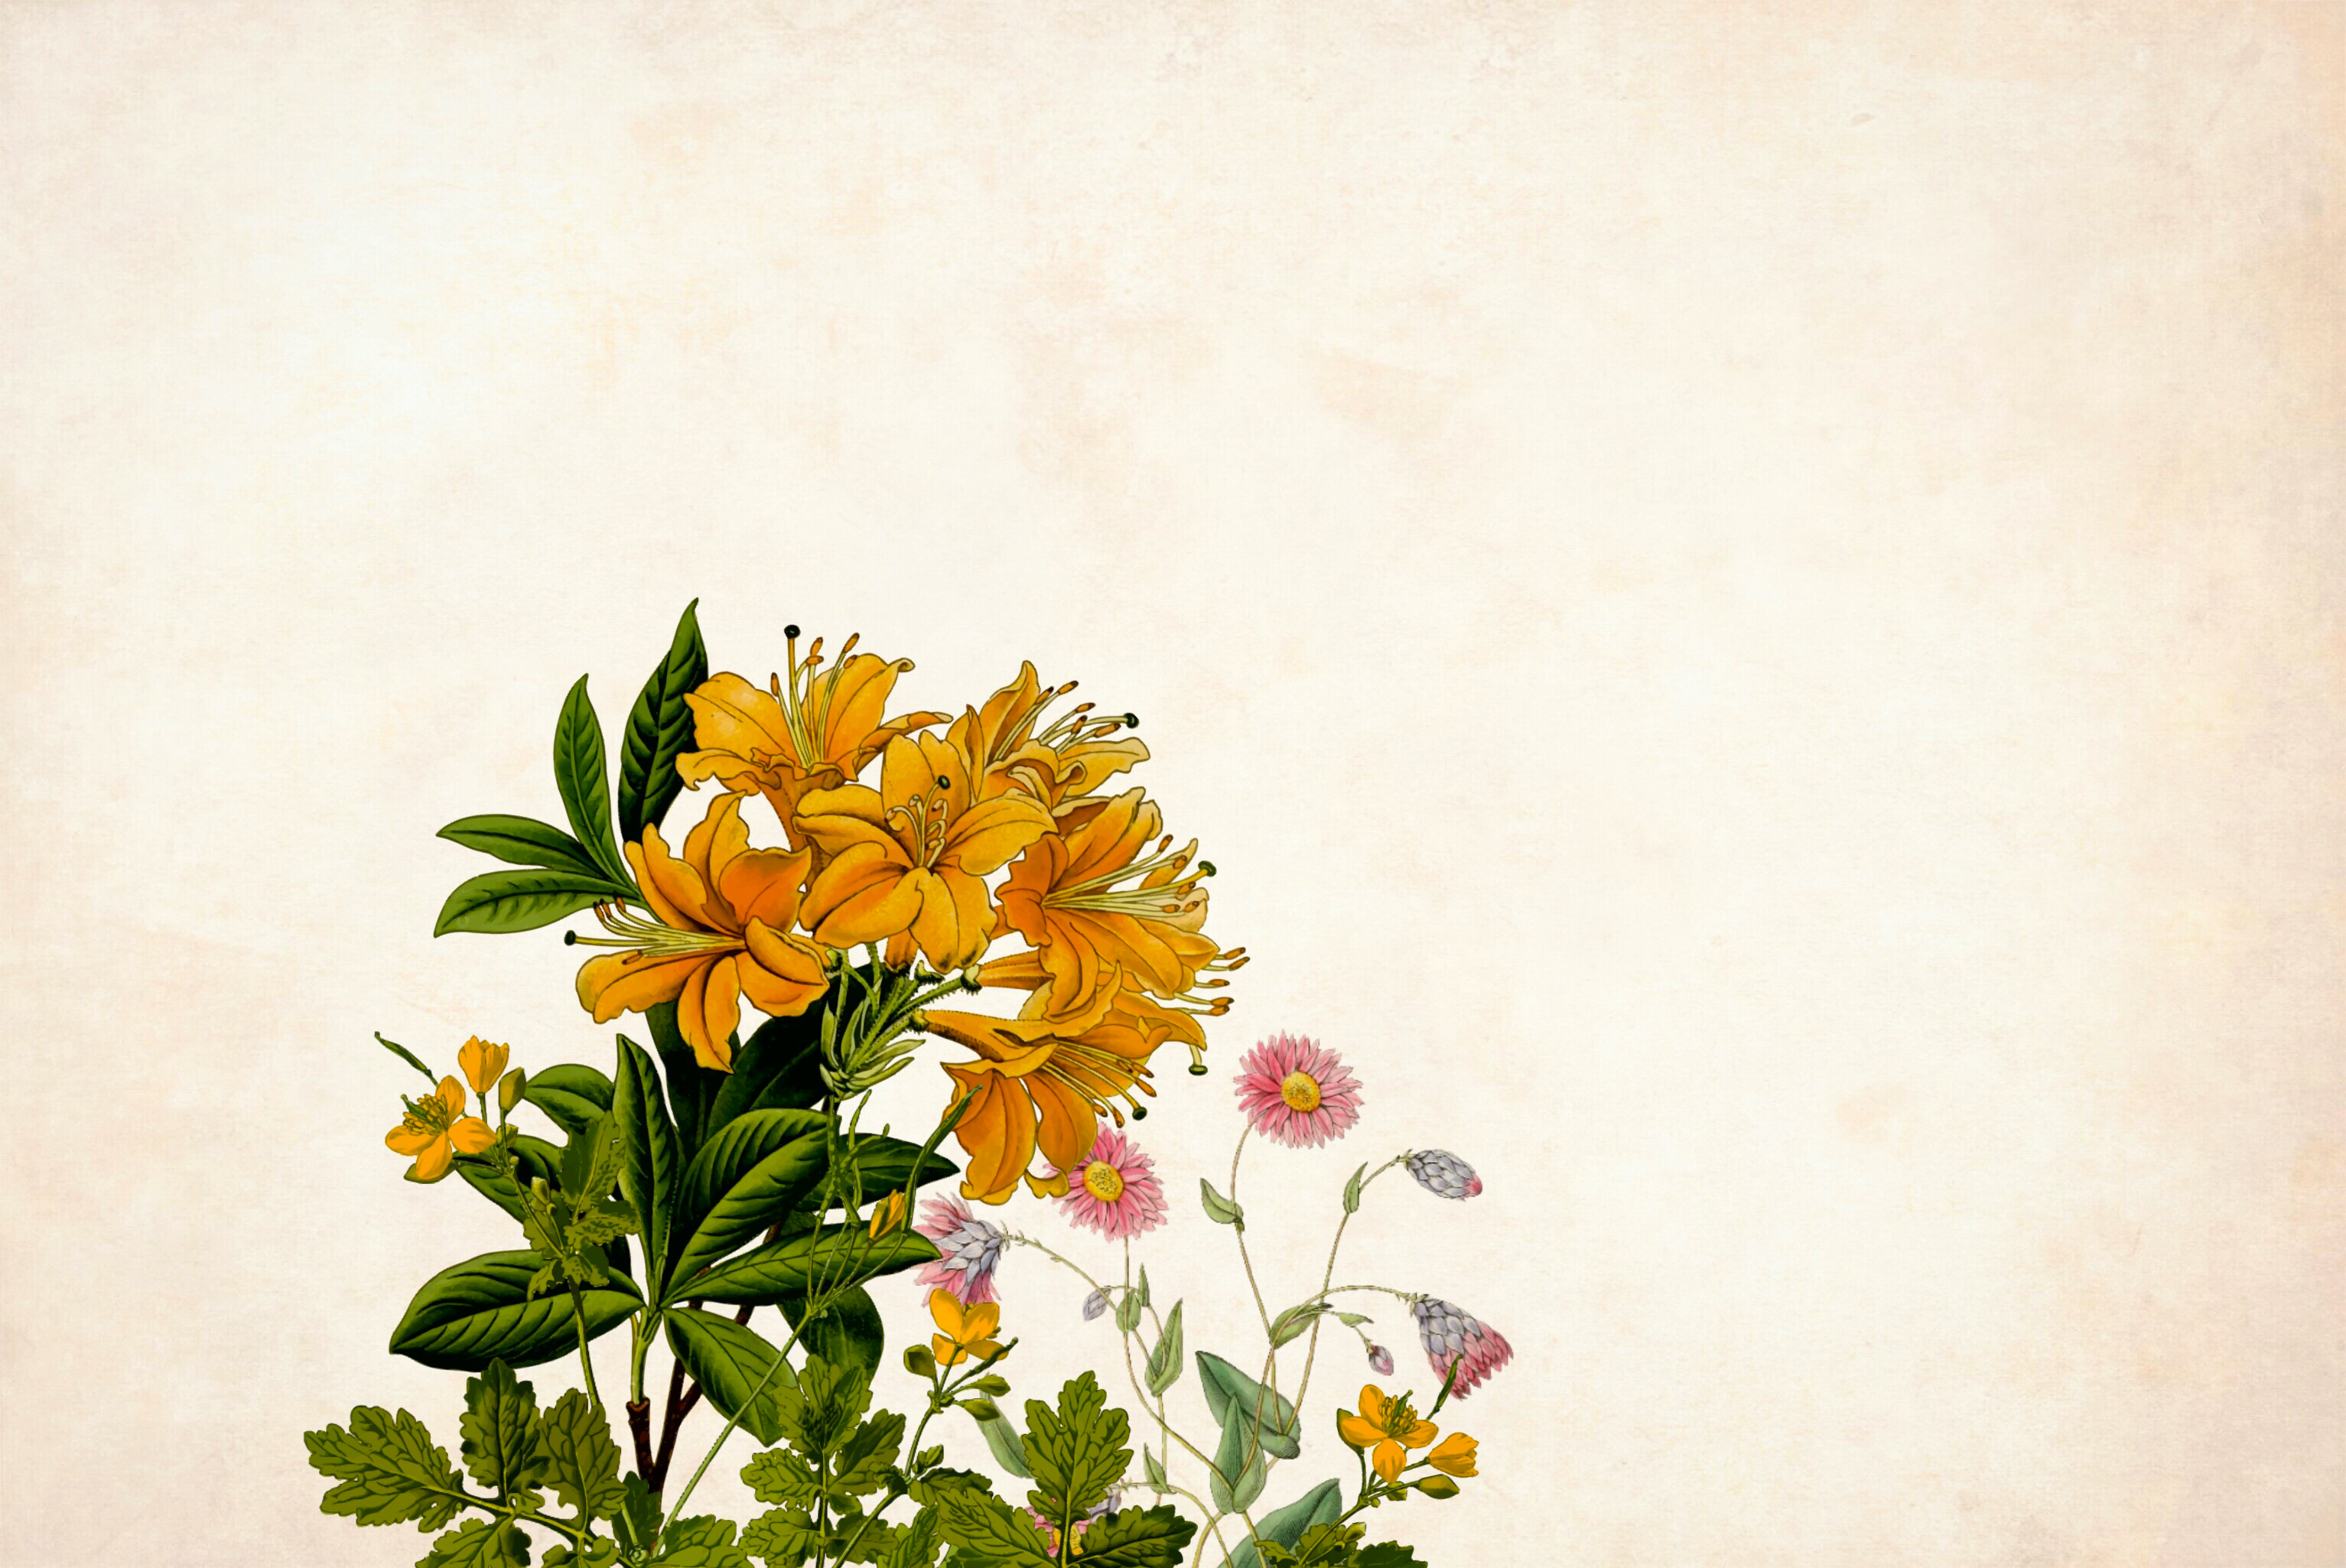
flower, floral, background, border, garden frame, vintage, card, art, wedding, design, hand made, fashion, sketch, celebration, bouquet, decorative, greeting, invitation, nature, painting, petal, plant, postcard, retro, romantic, flowering plant, yellow, botany, leaf, spring, branch, wildflower, floral design, plant stem, wallflower, alstroemeriaceae, herbaceous plant, lantana, illustration